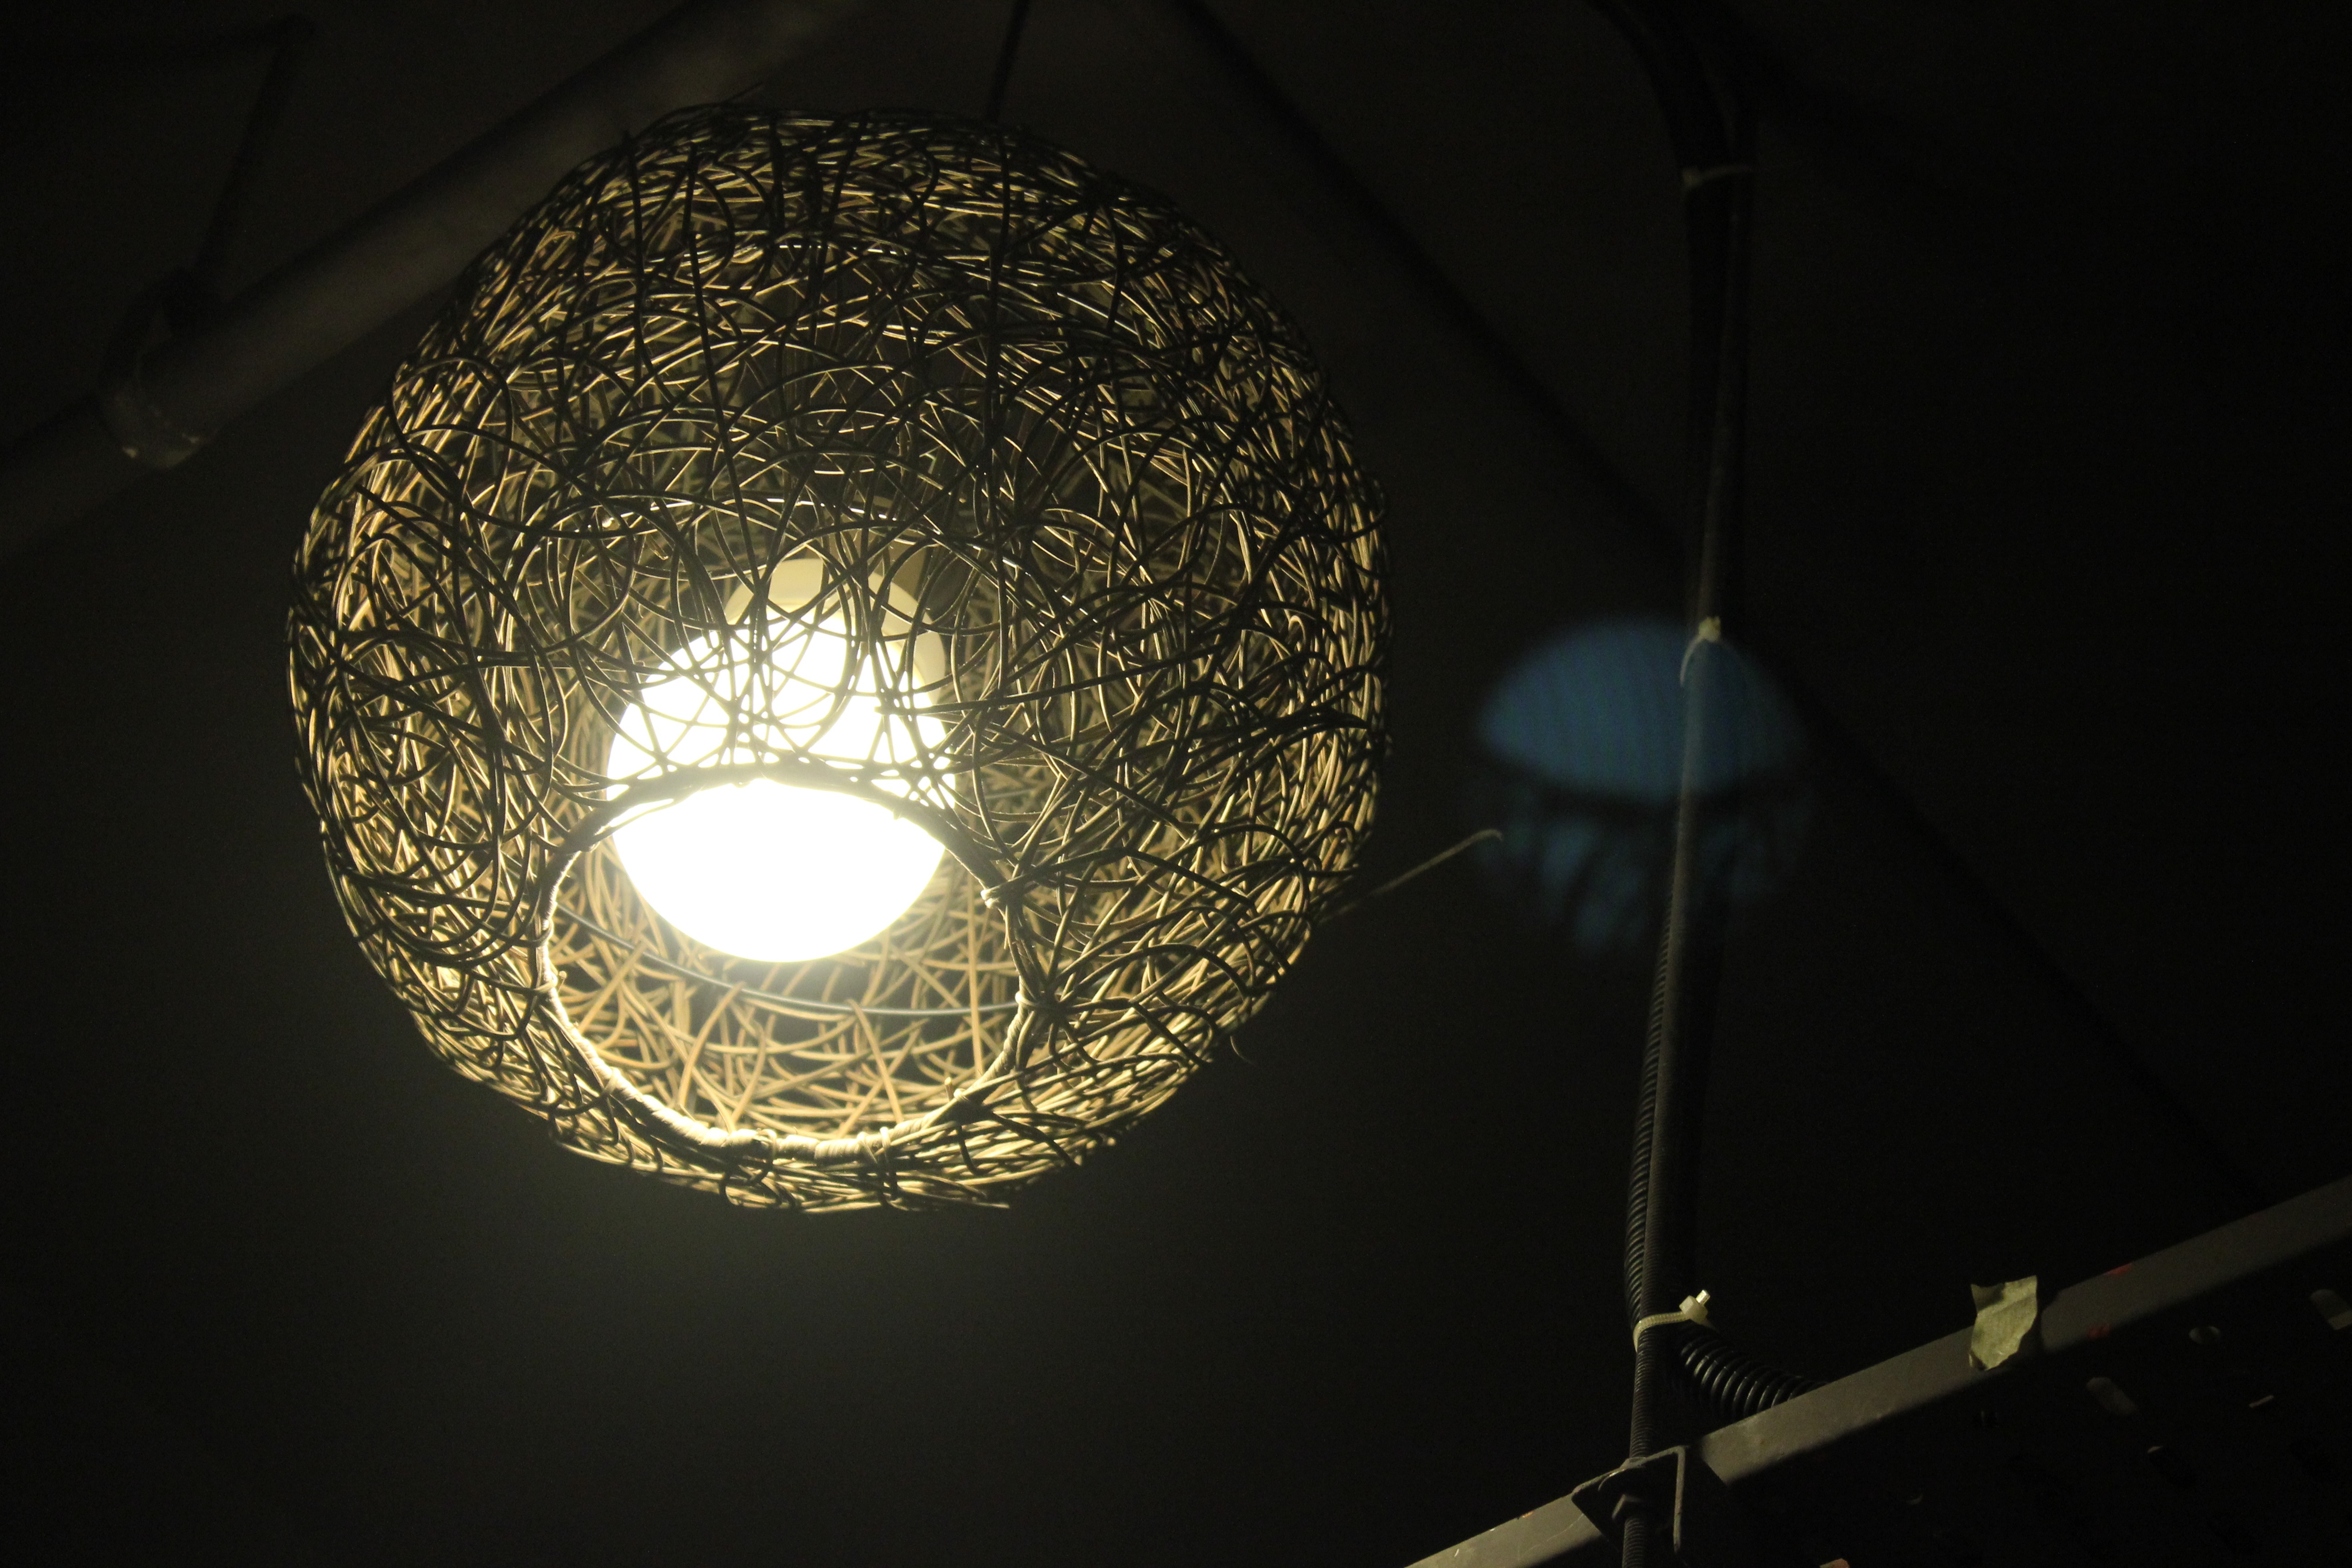
light, architecture, night, interior, ceiling, darkness, lamp, lighting, modern, circle, symmetry, light fixture, chandelier, contemporary